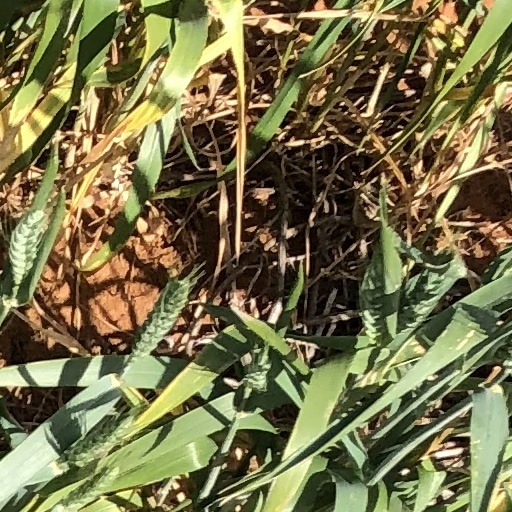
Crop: wheat